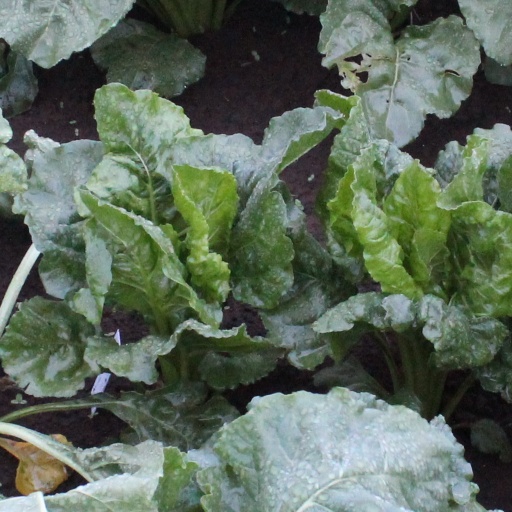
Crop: sugar beet